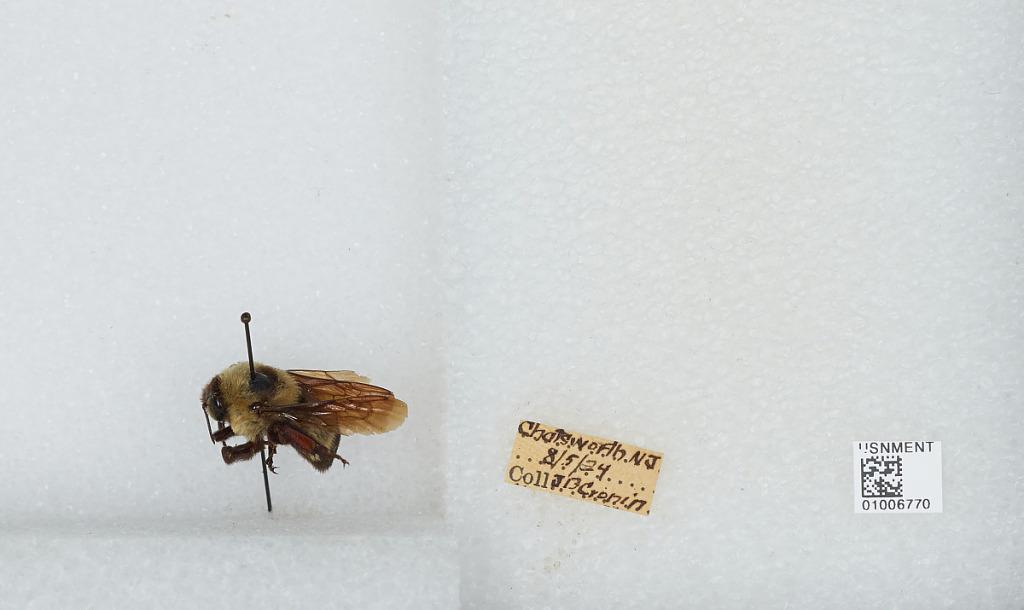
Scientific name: Bombus (Fraternobombus) fraternus (Smith)
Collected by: J. Cronin
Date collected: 1924-8-5
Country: United States
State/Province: New Jersey
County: Burlington
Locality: Chatsworth
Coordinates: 39.8175, -74.535